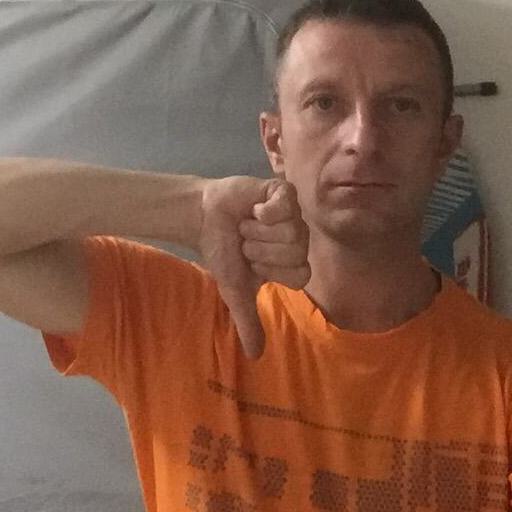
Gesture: dislike